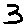
Label: 3